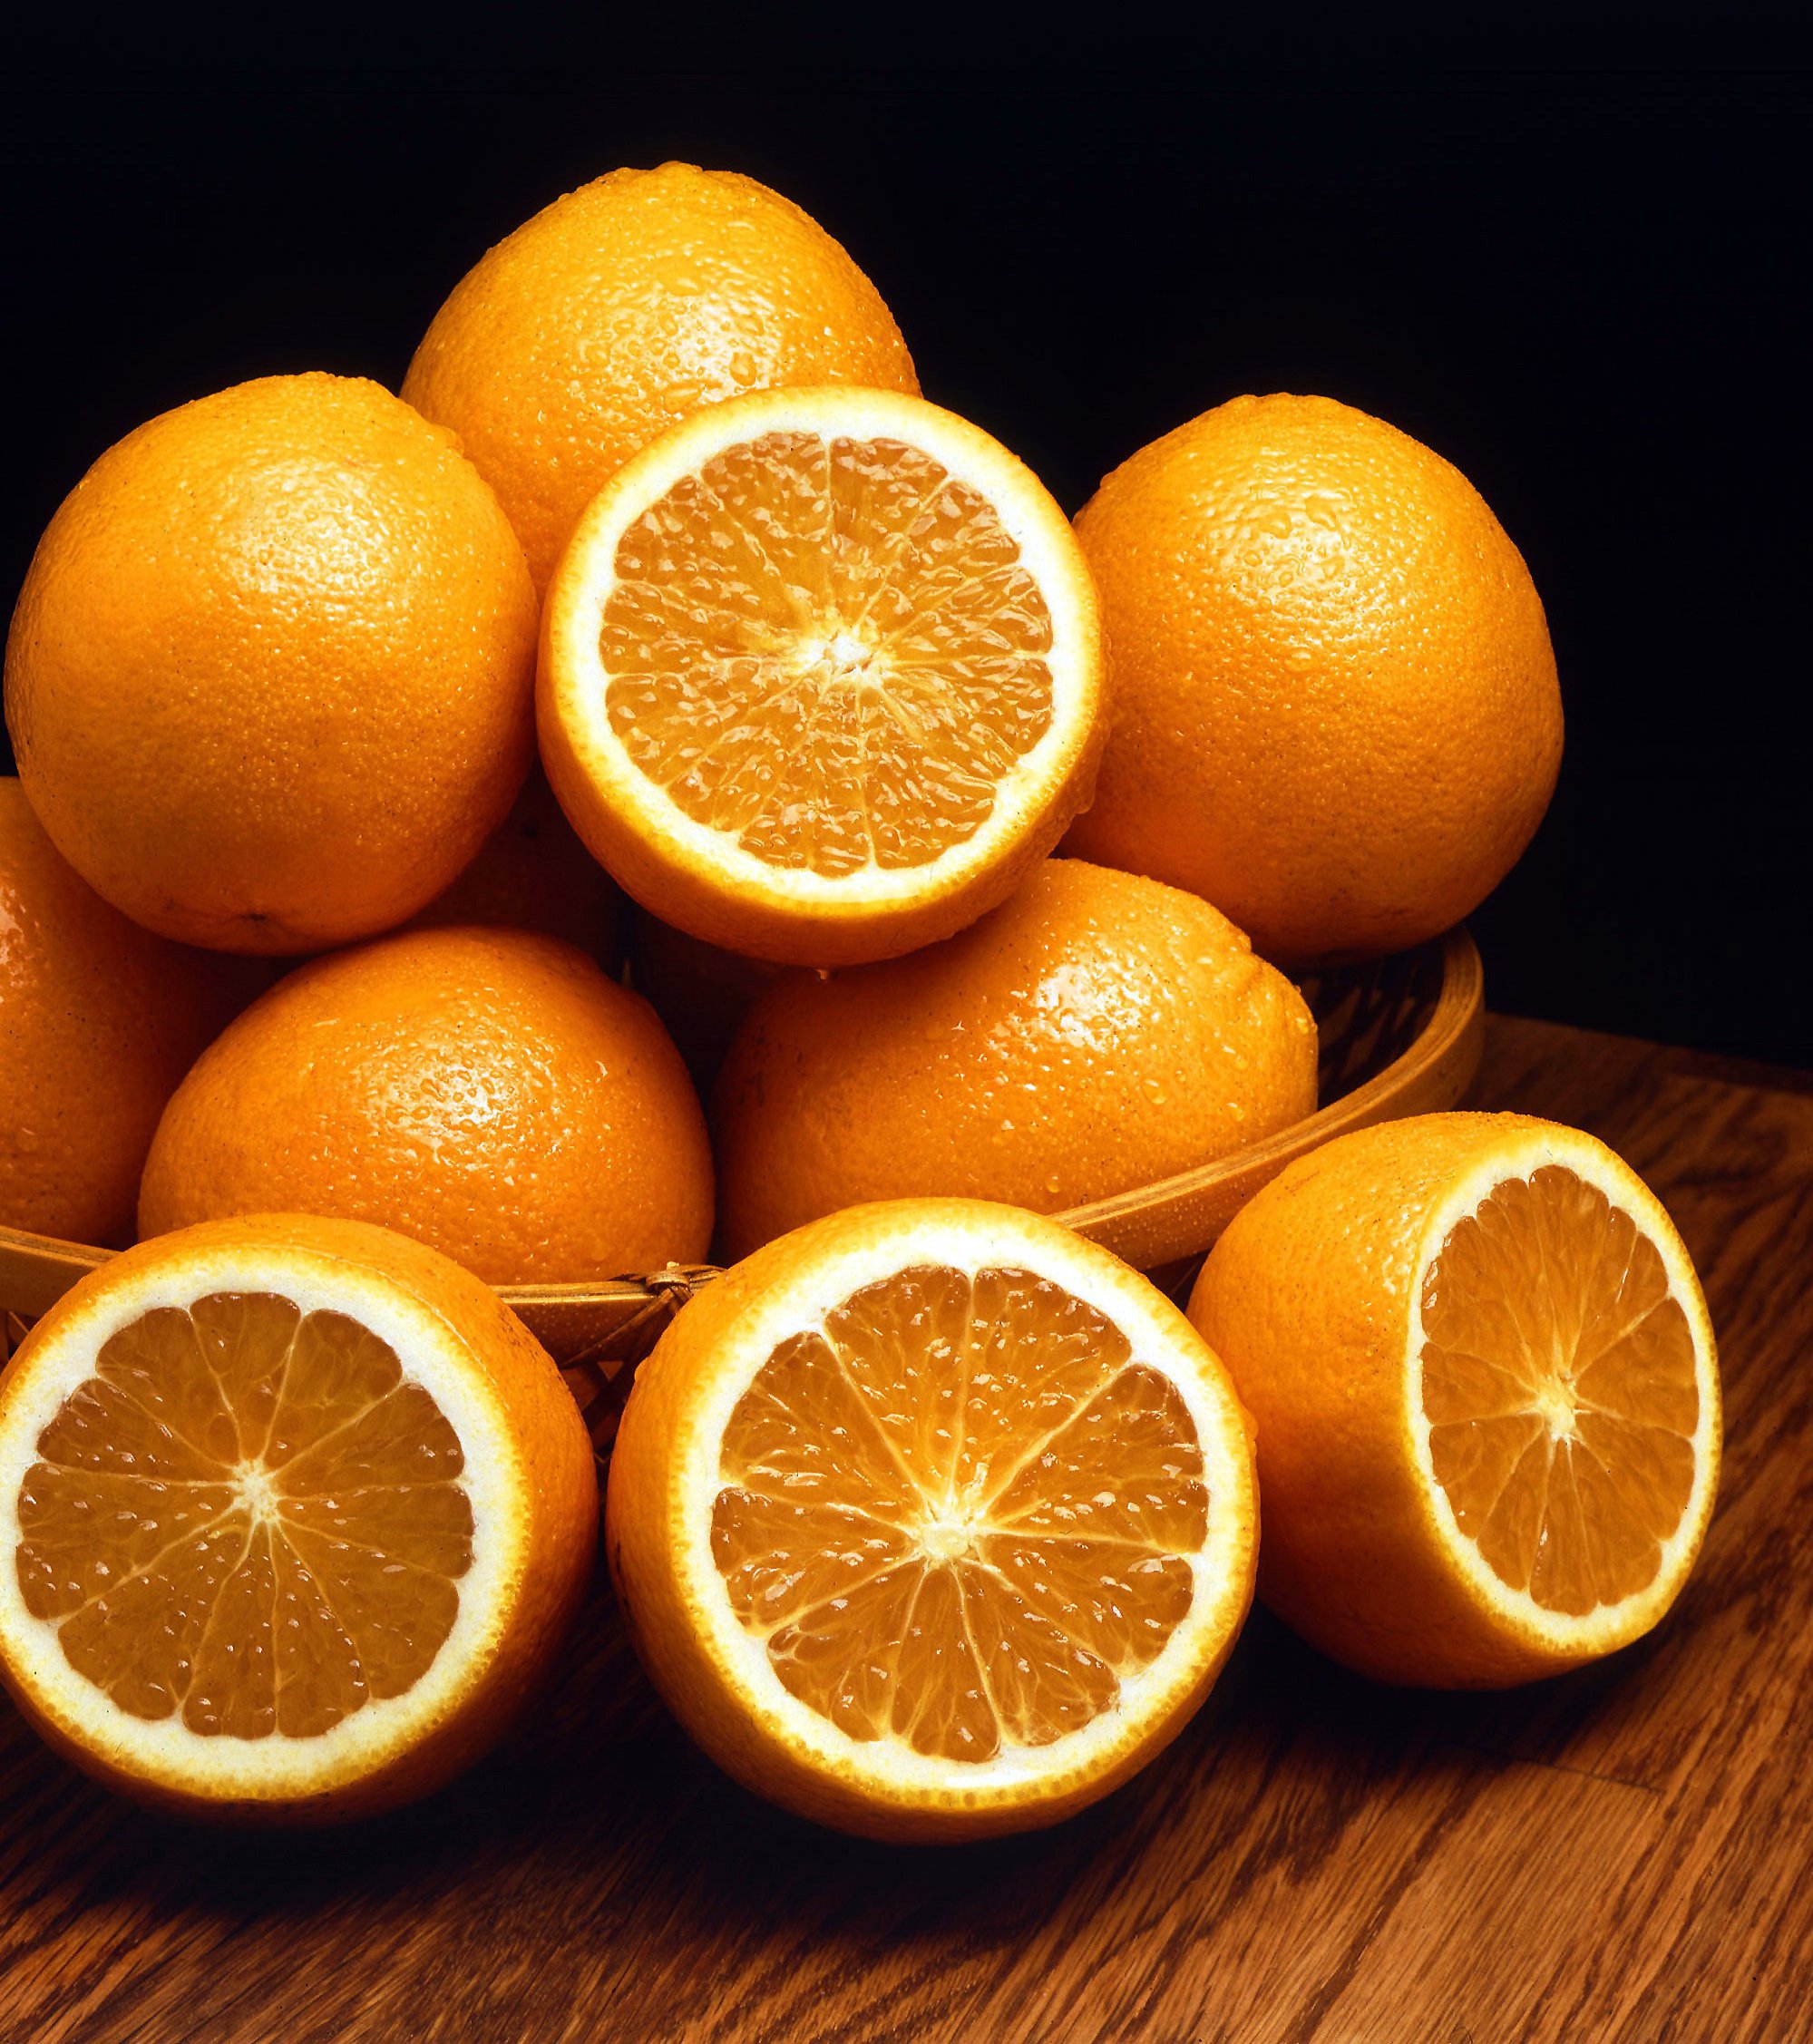
Label: Orange